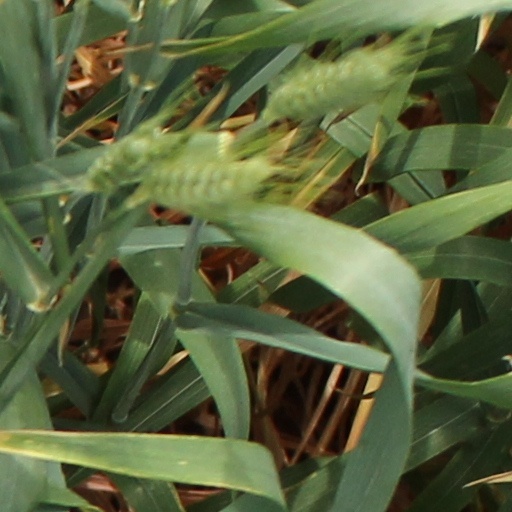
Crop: wheat